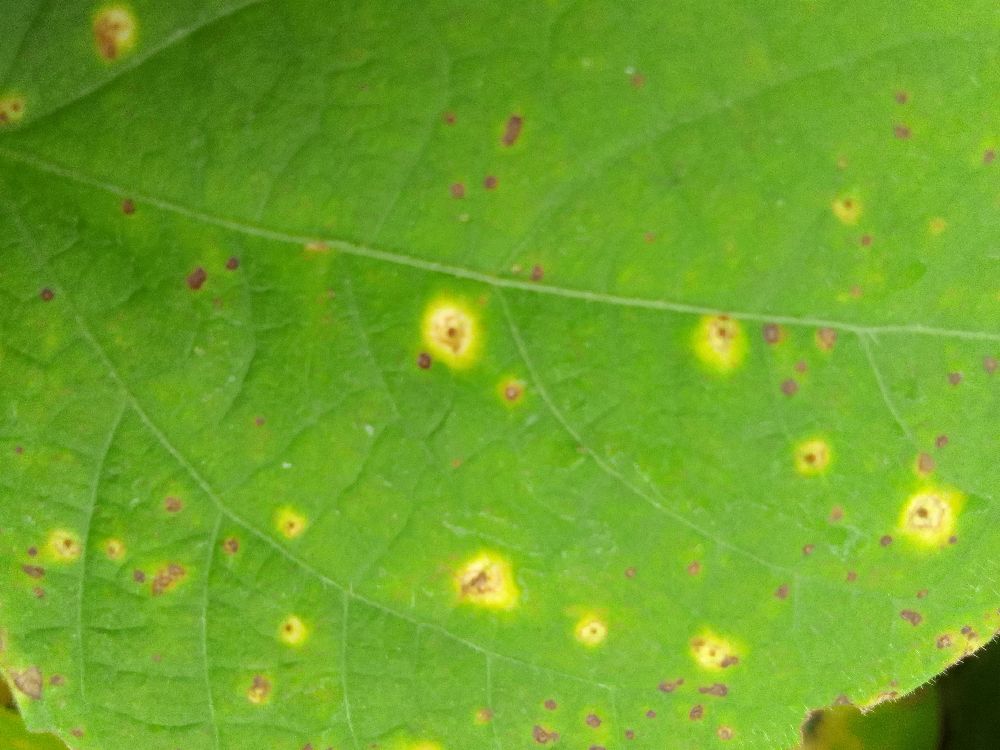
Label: rust